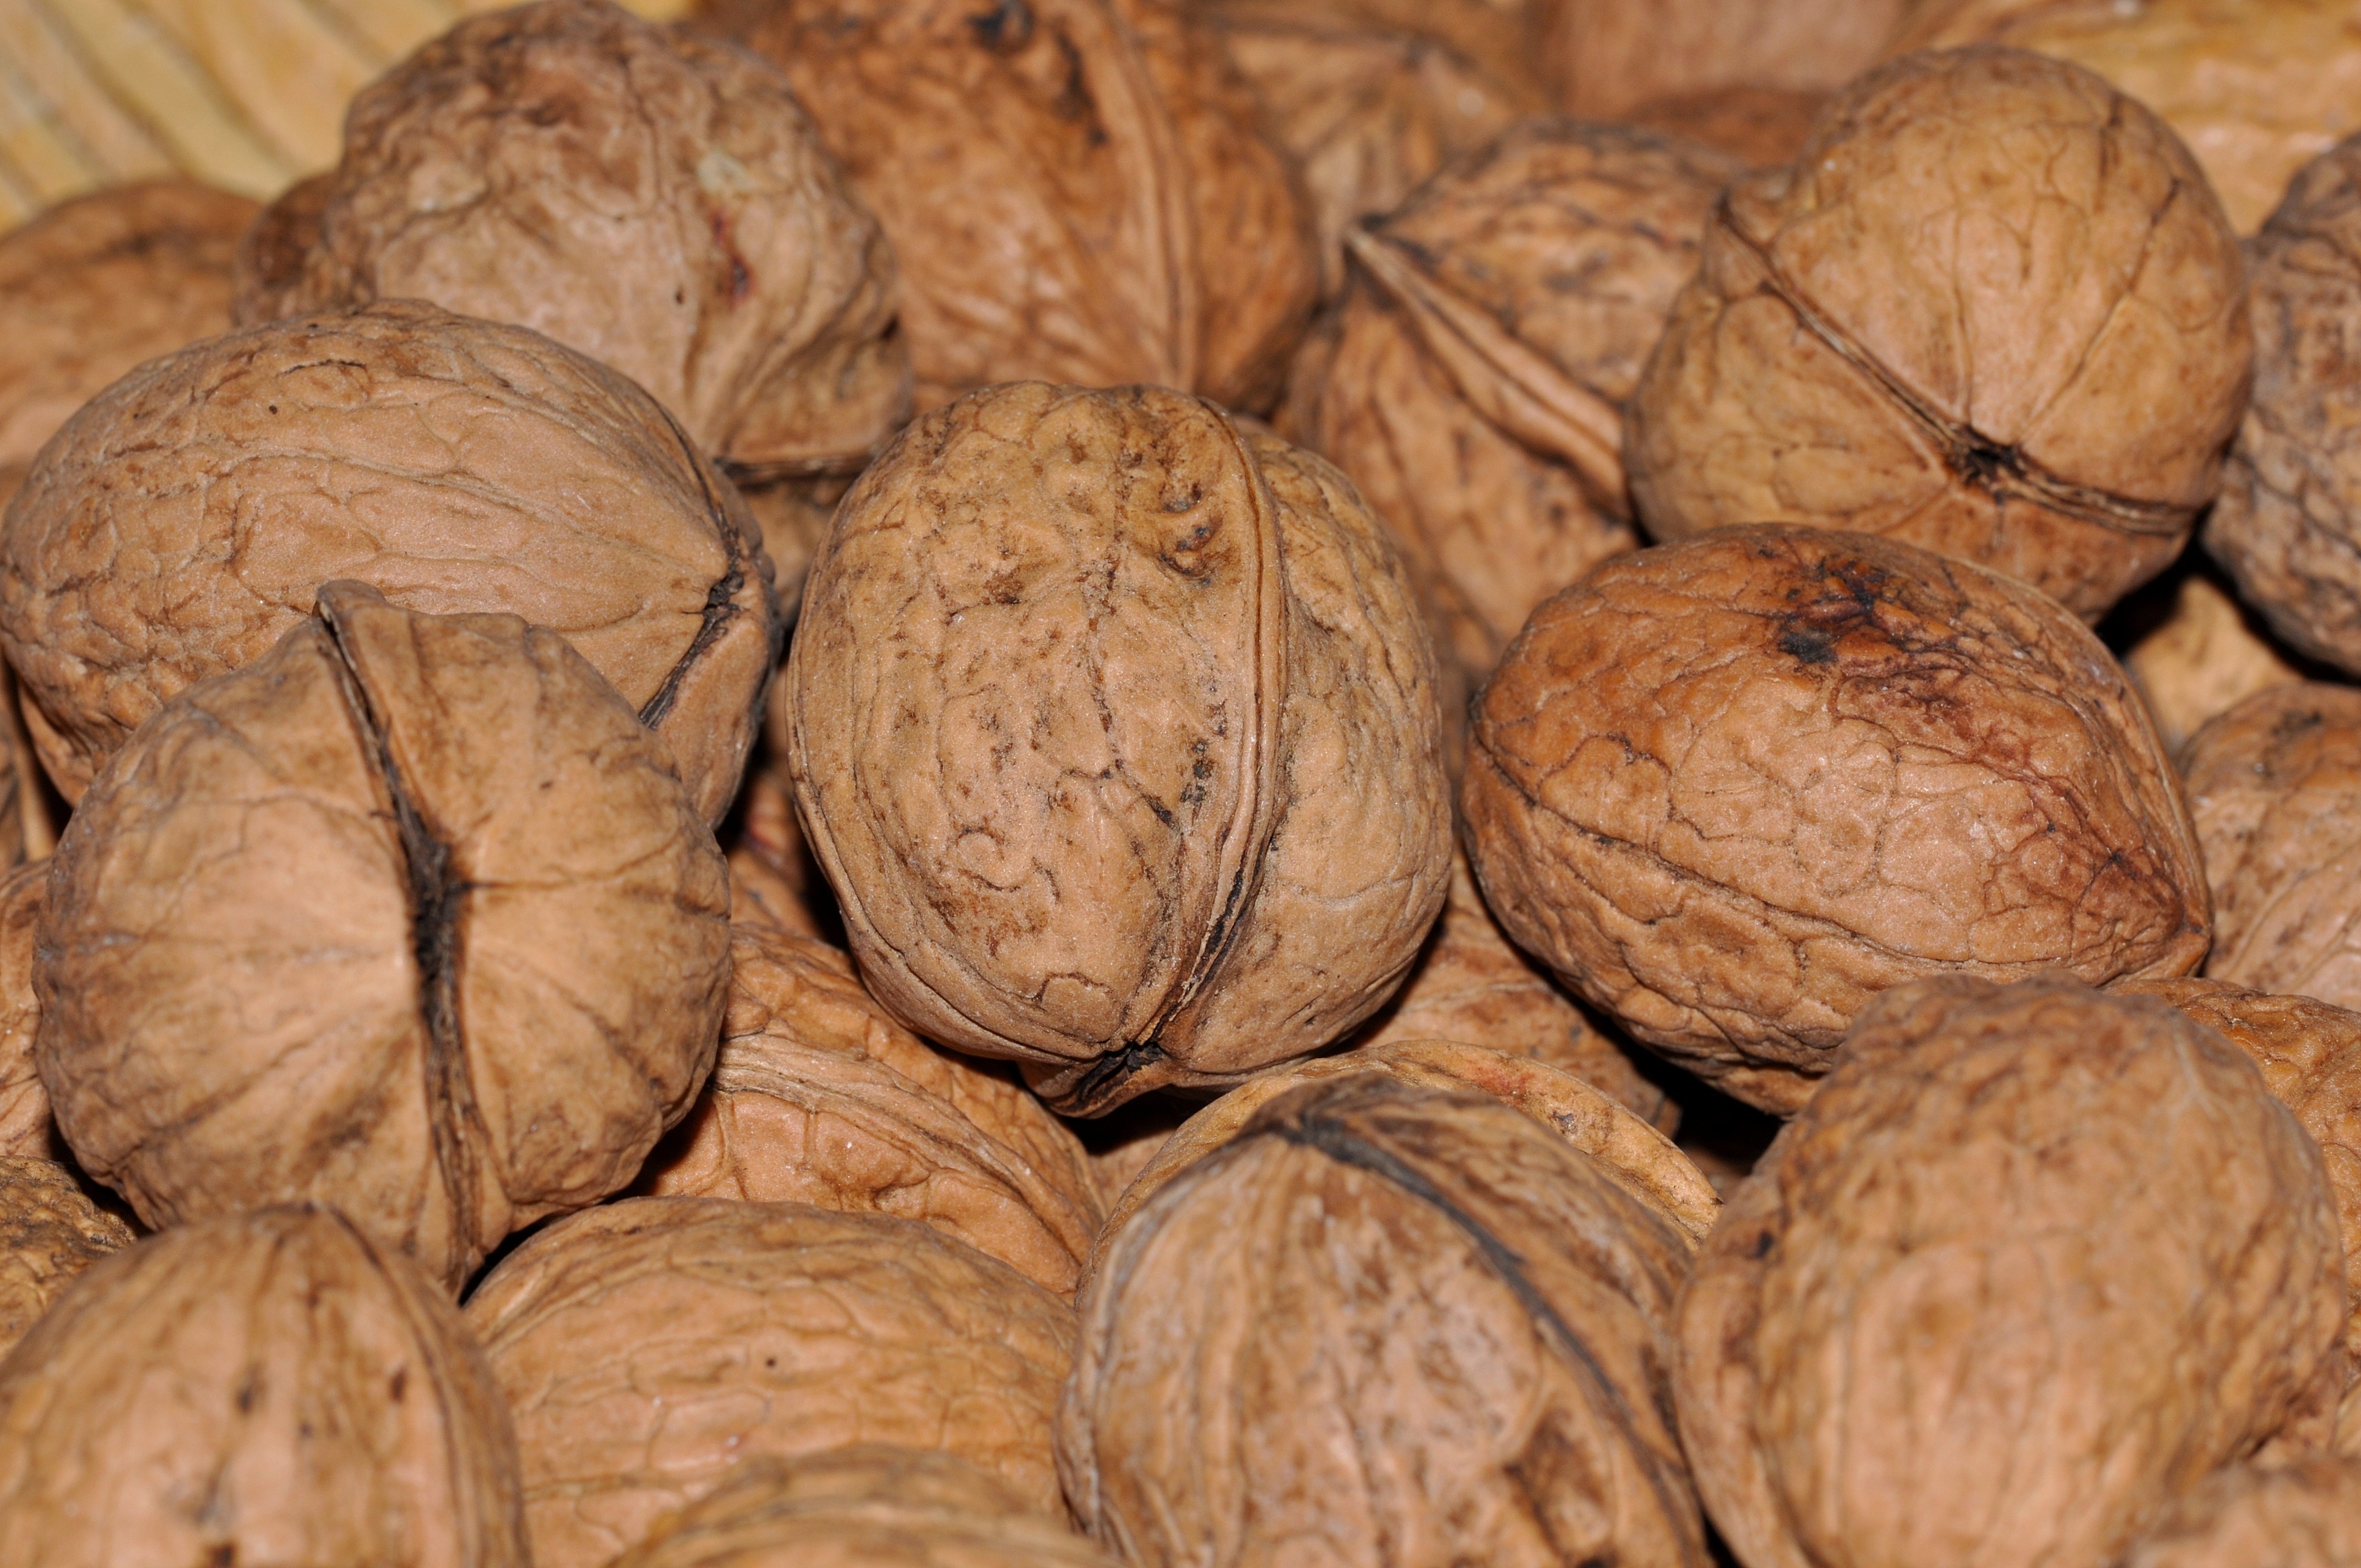
food, produce, nut, walnut, coconut, nuts, nutrition, hazelnut, walnuts, nuts seeds, tree nuts